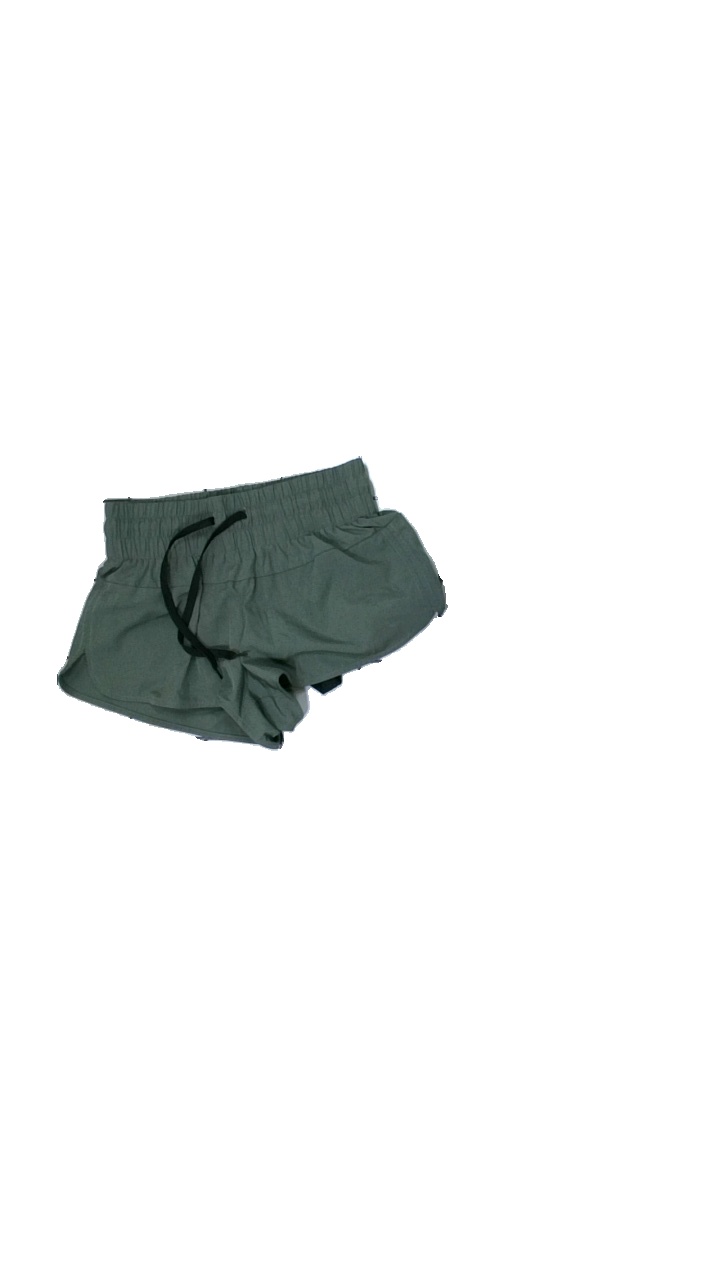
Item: Shorts (Ladies)
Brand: Otp
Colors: Black, Green
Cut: Cropped
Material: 100% Polyester
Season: All
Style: Sports
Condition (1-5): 5
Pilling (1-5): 5
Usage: Reuse
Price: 50-100